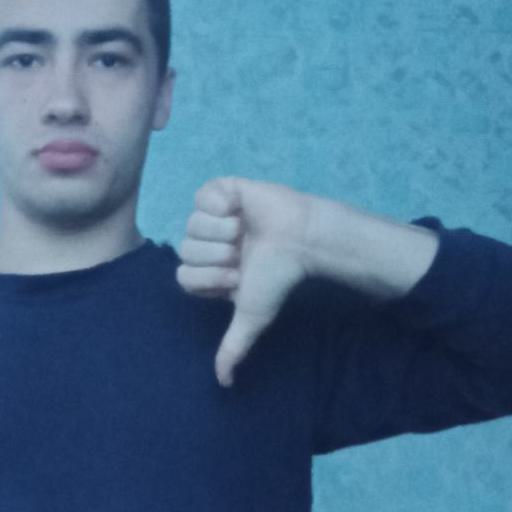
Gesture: dislike